Roger Williams

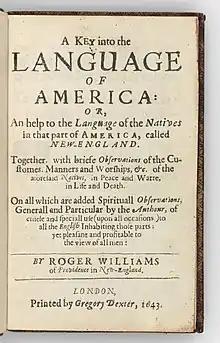
In 1643, Williams published "A Key into the Language of America," the first published study of a Native American language.

In November 1637, the General Court of Massachusetts exiled a number of families during the Antinomian Controversy, including Anne Hutchinson and her followers. John Clarke was among them, and he learned from Williams that Aquidneck Island might be purchased from the Narragansetts; Williams helped him to make the purchase, along with William Coddington and others, and they established the settlement of Portsmouth. In spring 1638, some of those settlers split away and founded the nearby settlement of Newport, also situated on Rhode Island (now called Aquidneck).